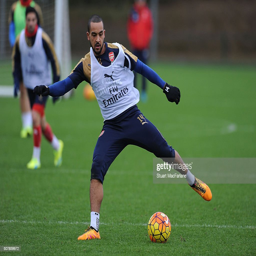
football player during a training session .